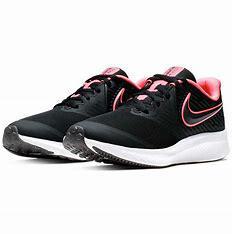
Brand: Nike
Model: Star Runner 2